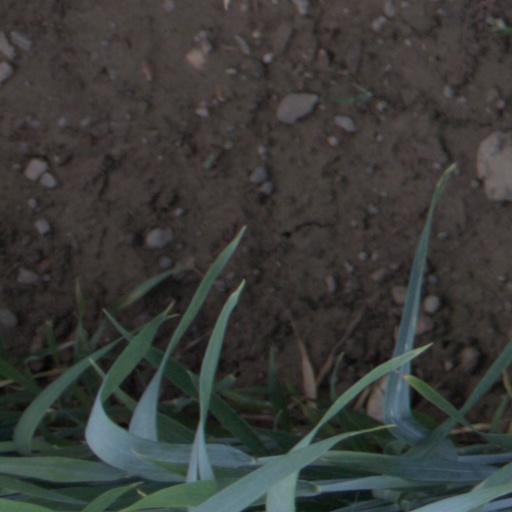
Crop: wheat